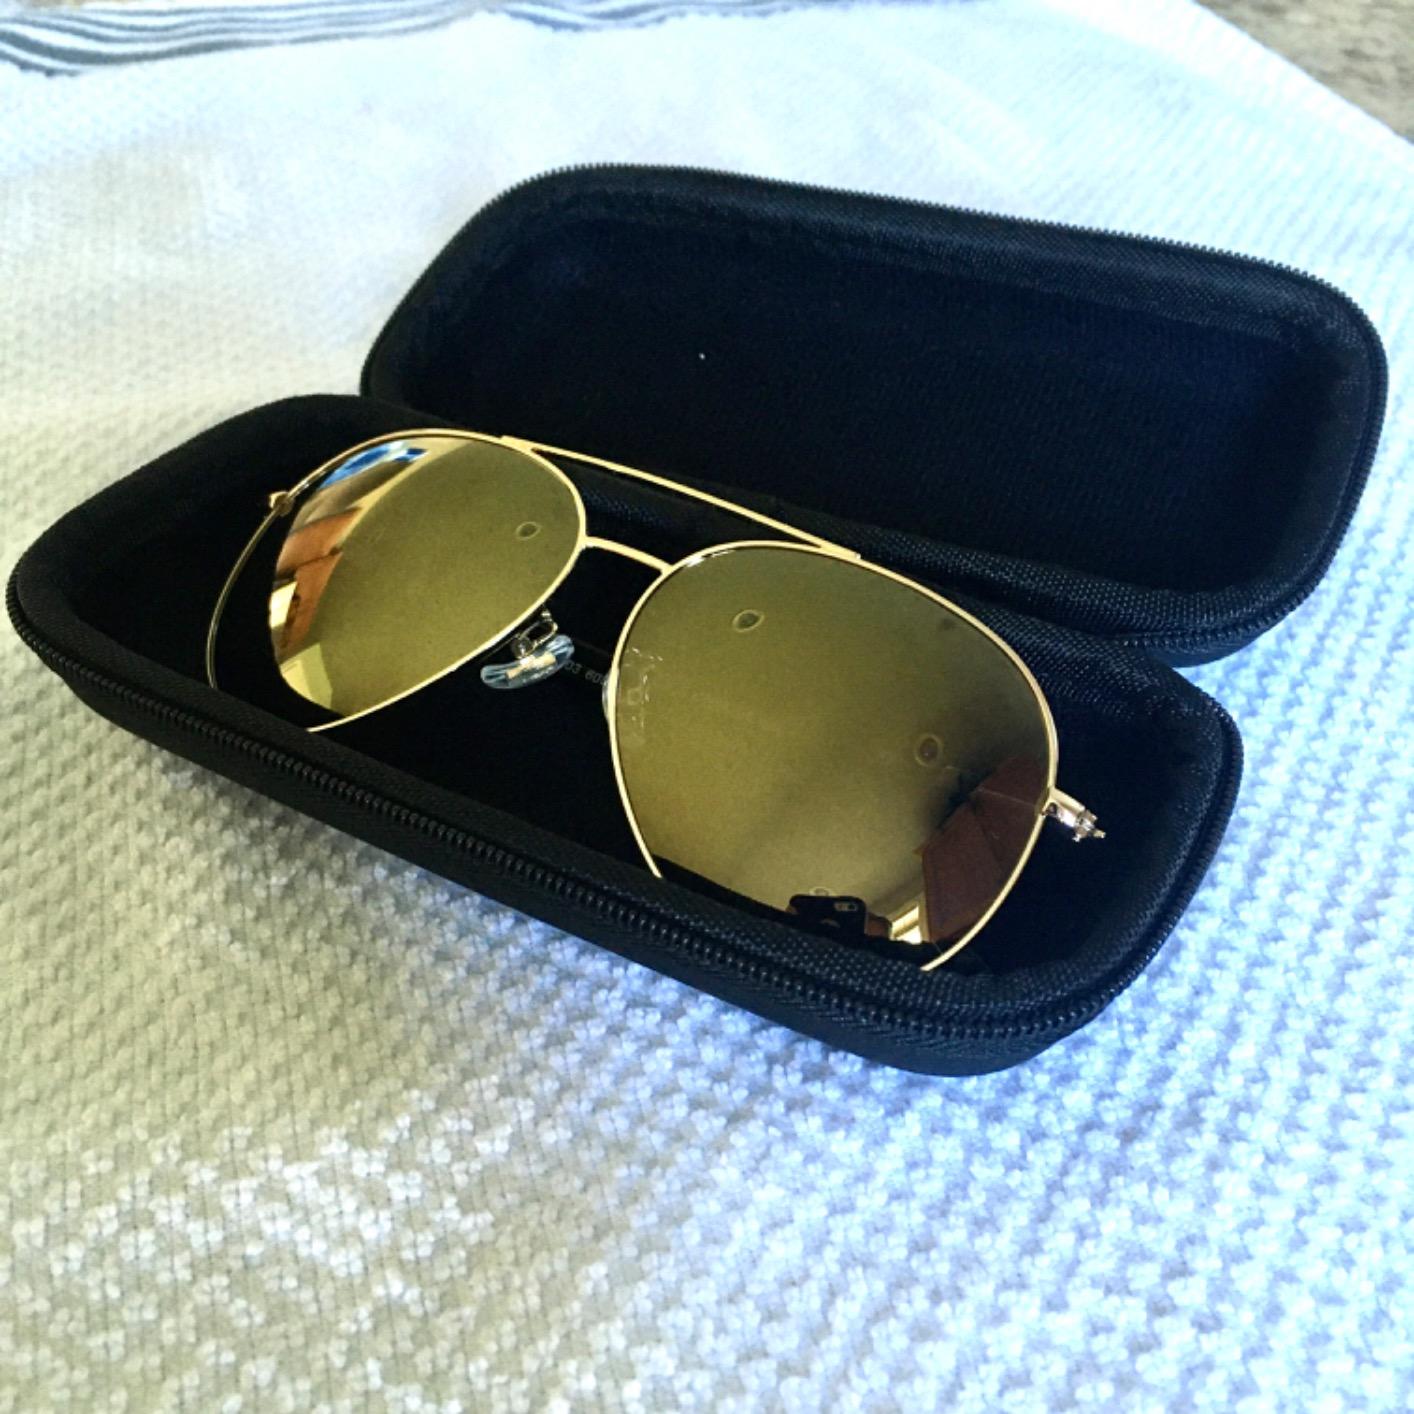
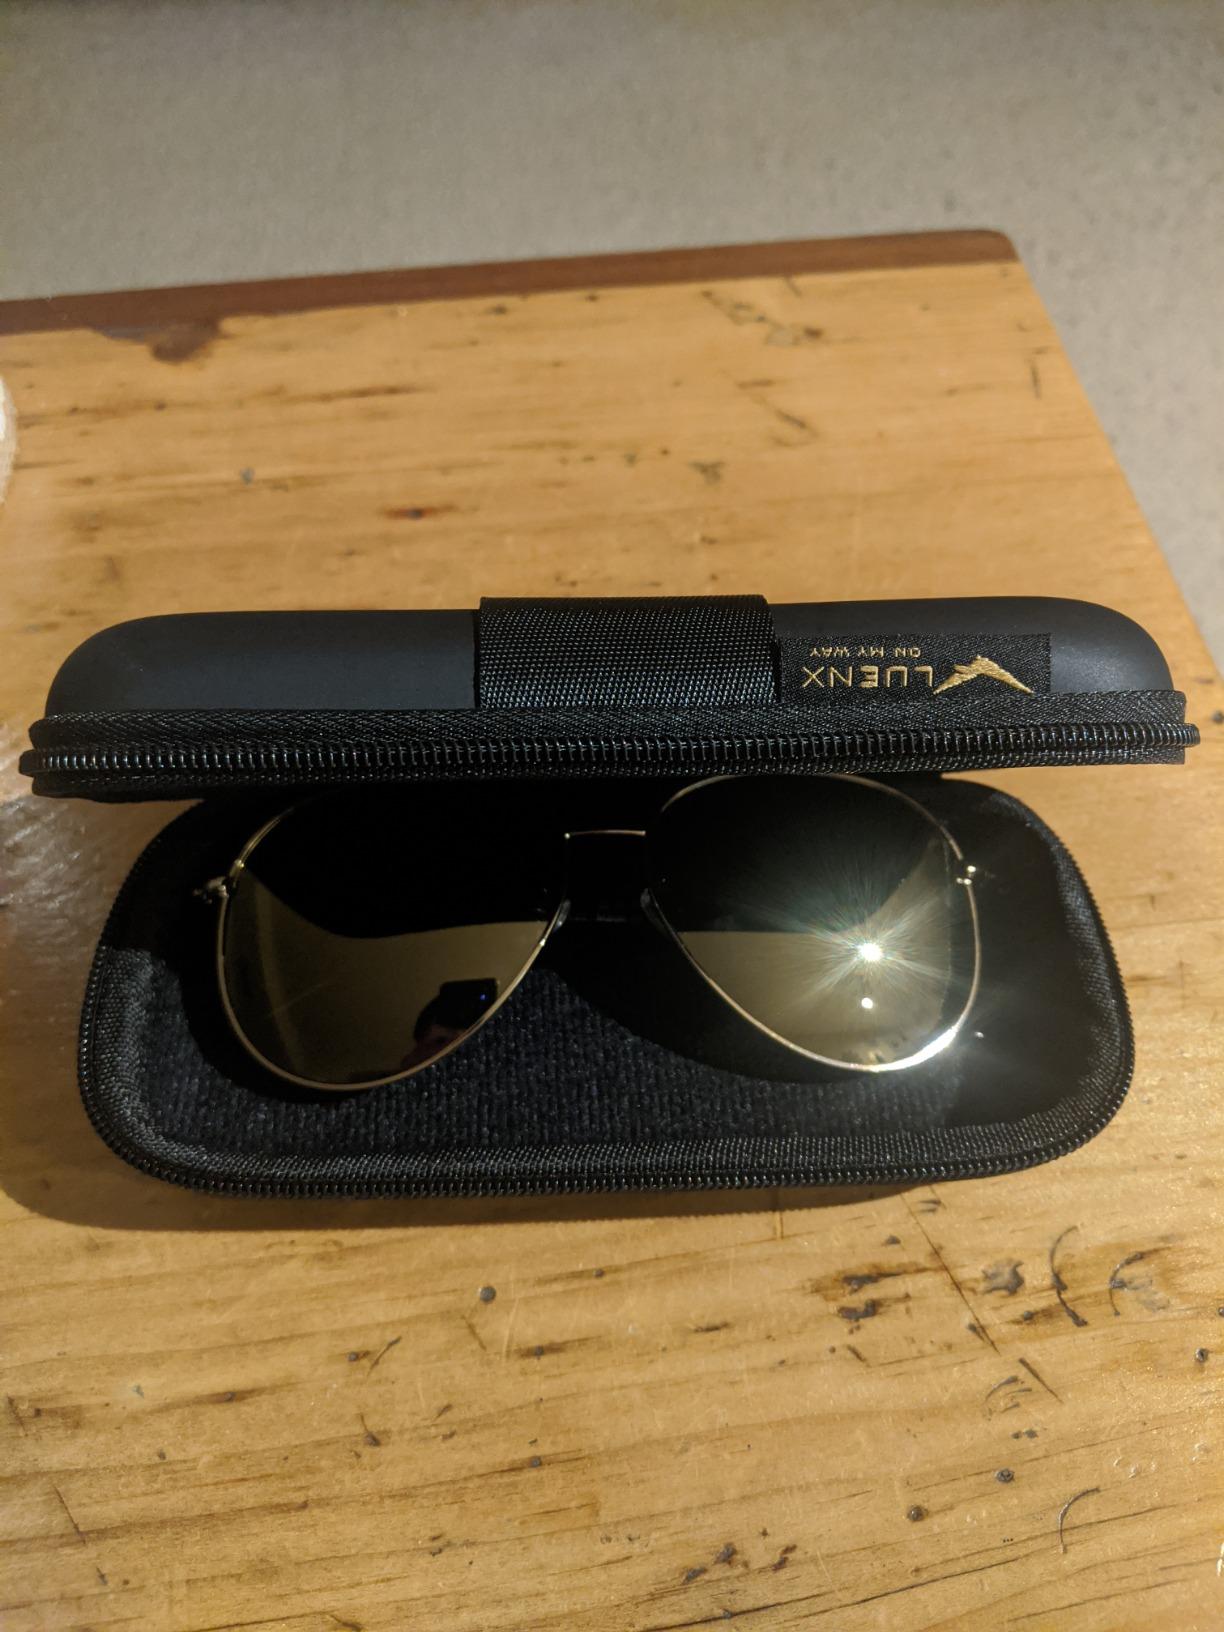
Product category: accessories_sunglasses
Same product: yes